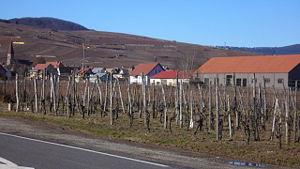
L'entrée du village de Wettolsheim, Haut-Rhin
Wettolsheim est une commune française viticole située dans le département du Haut-Rhin, en région Grand Est.